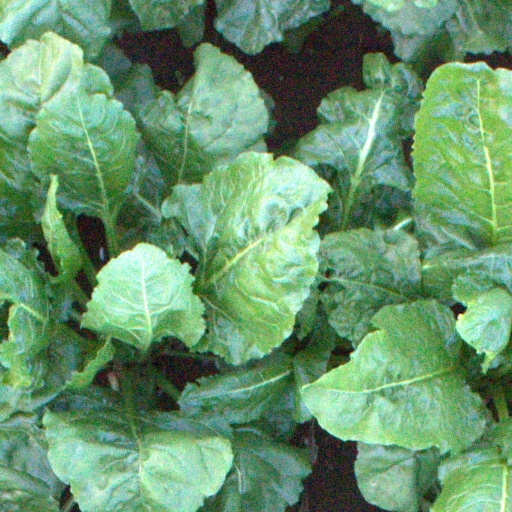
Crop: sugar beet